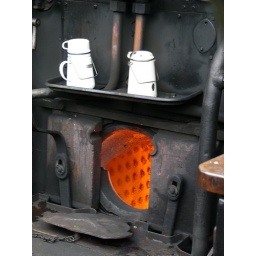
Two tea pots over the fire in the locomotive cab.